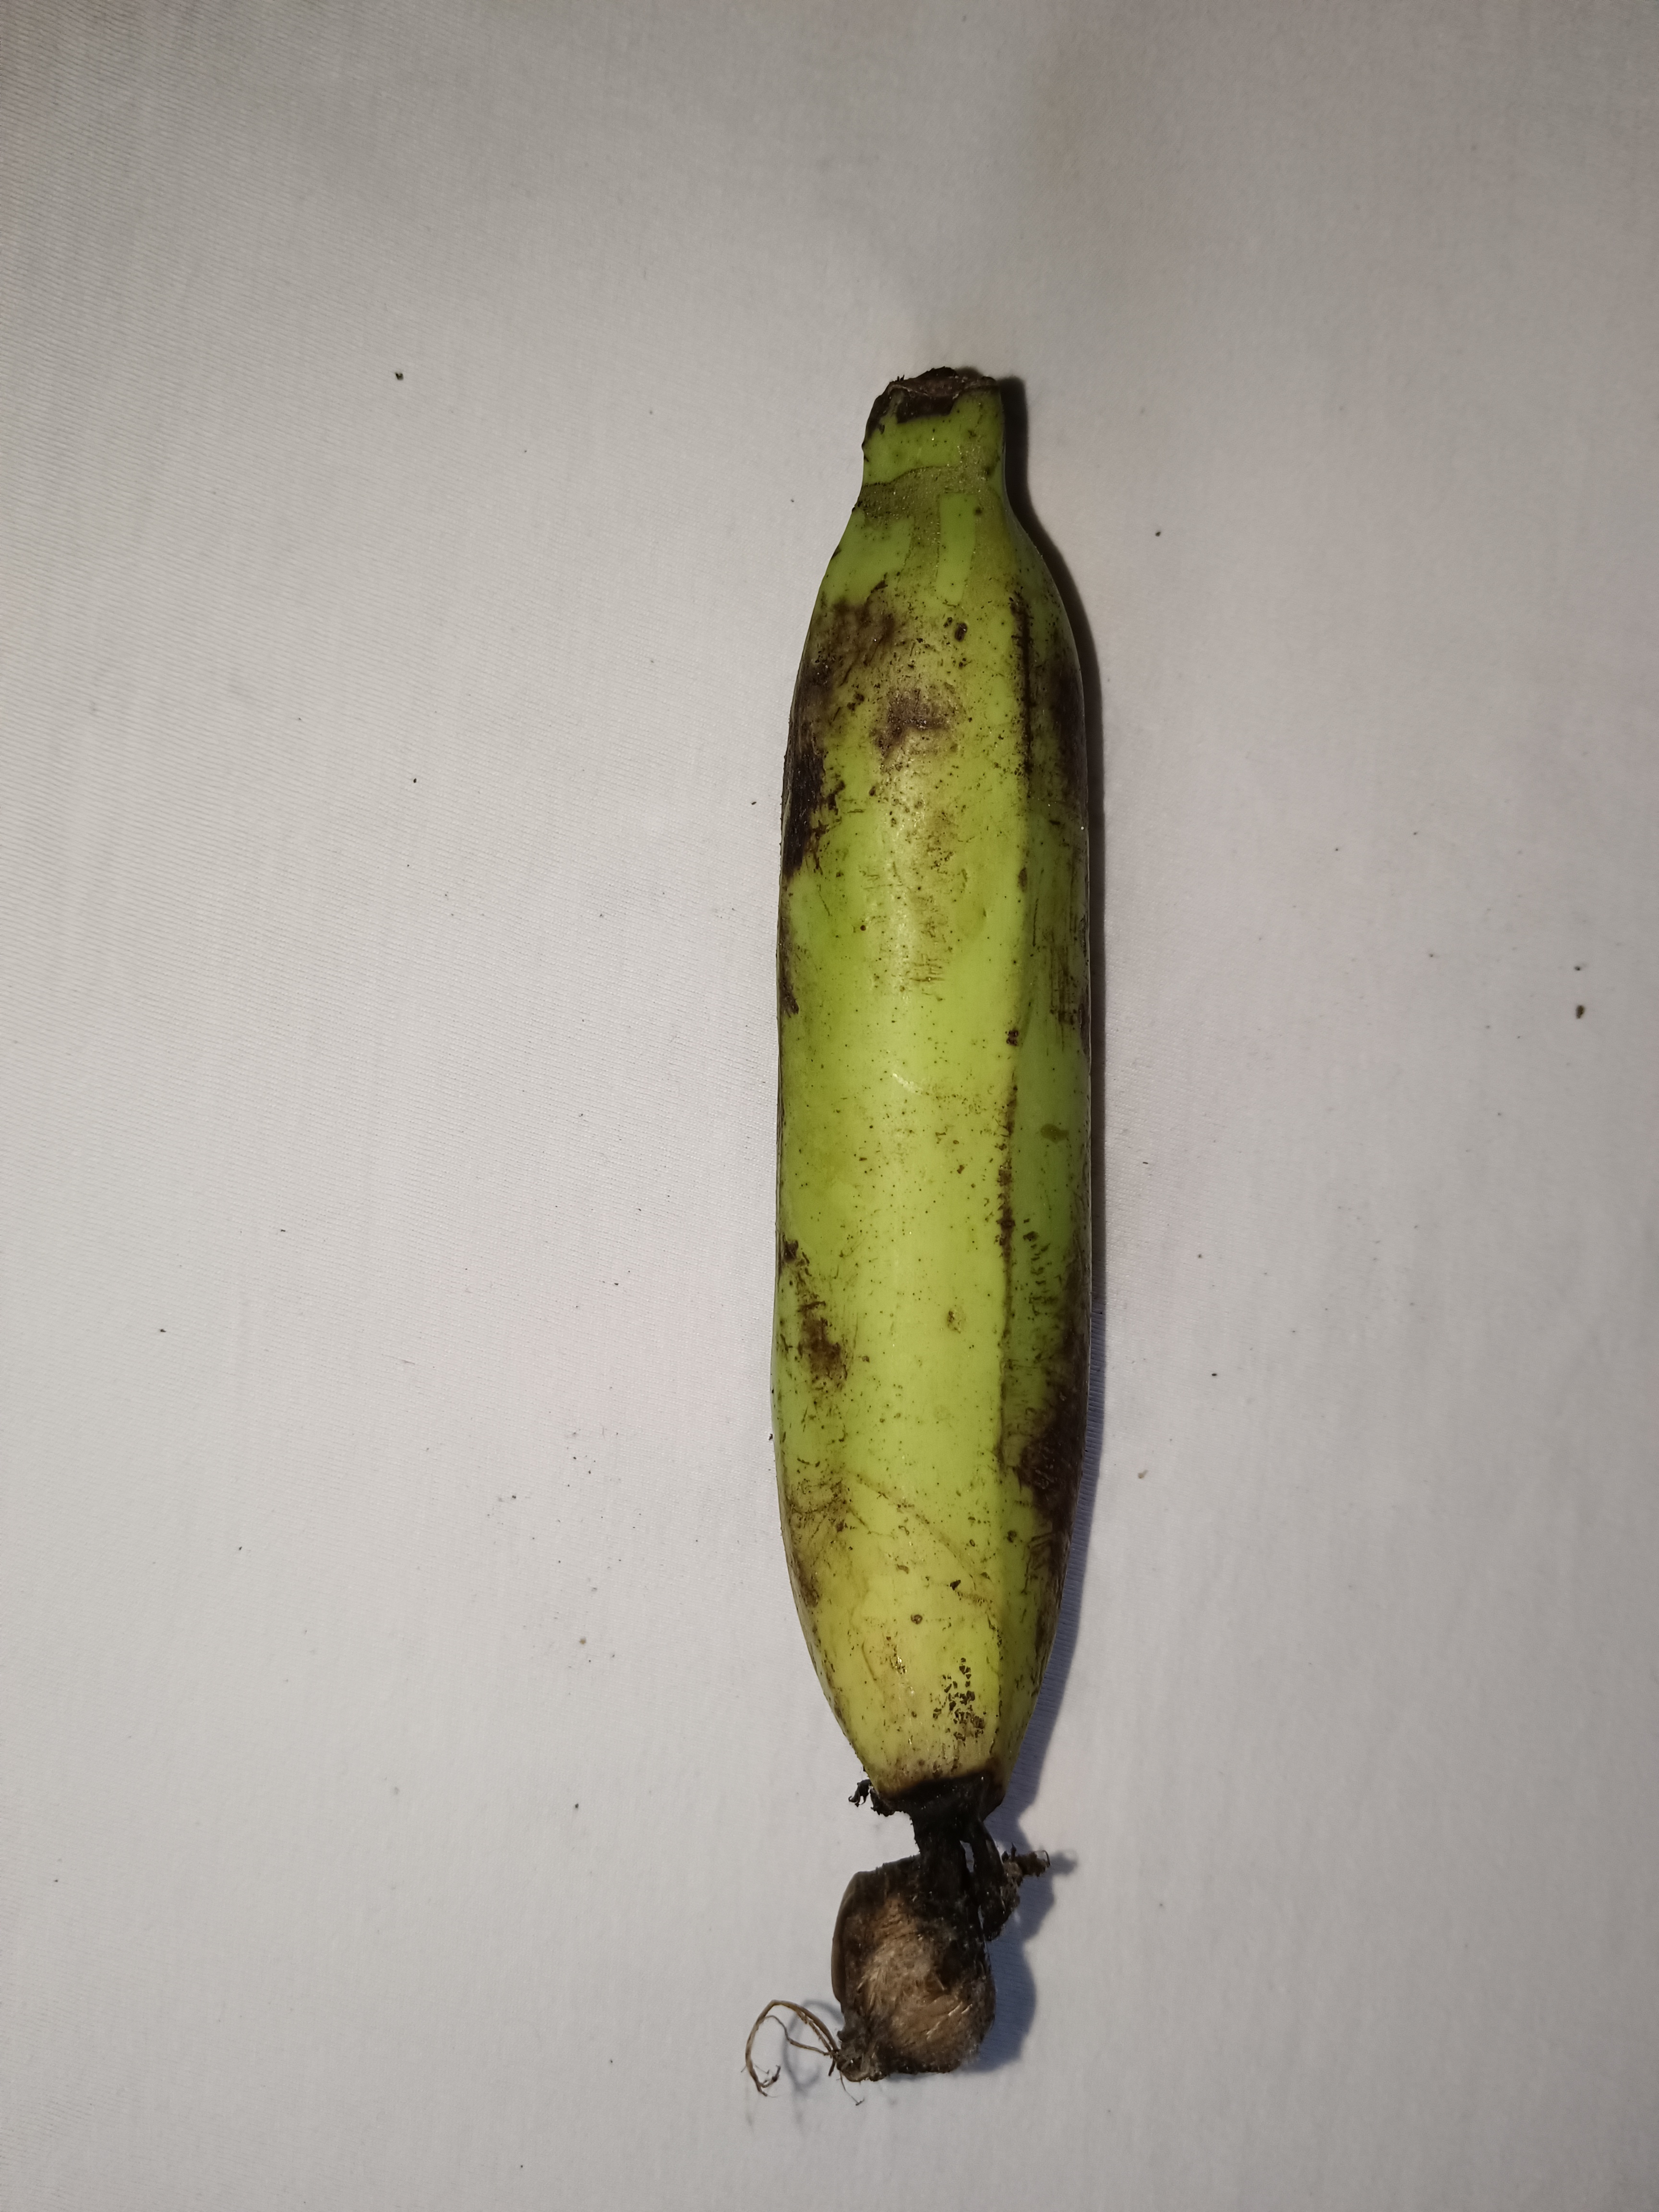
Banana variety: Shagor